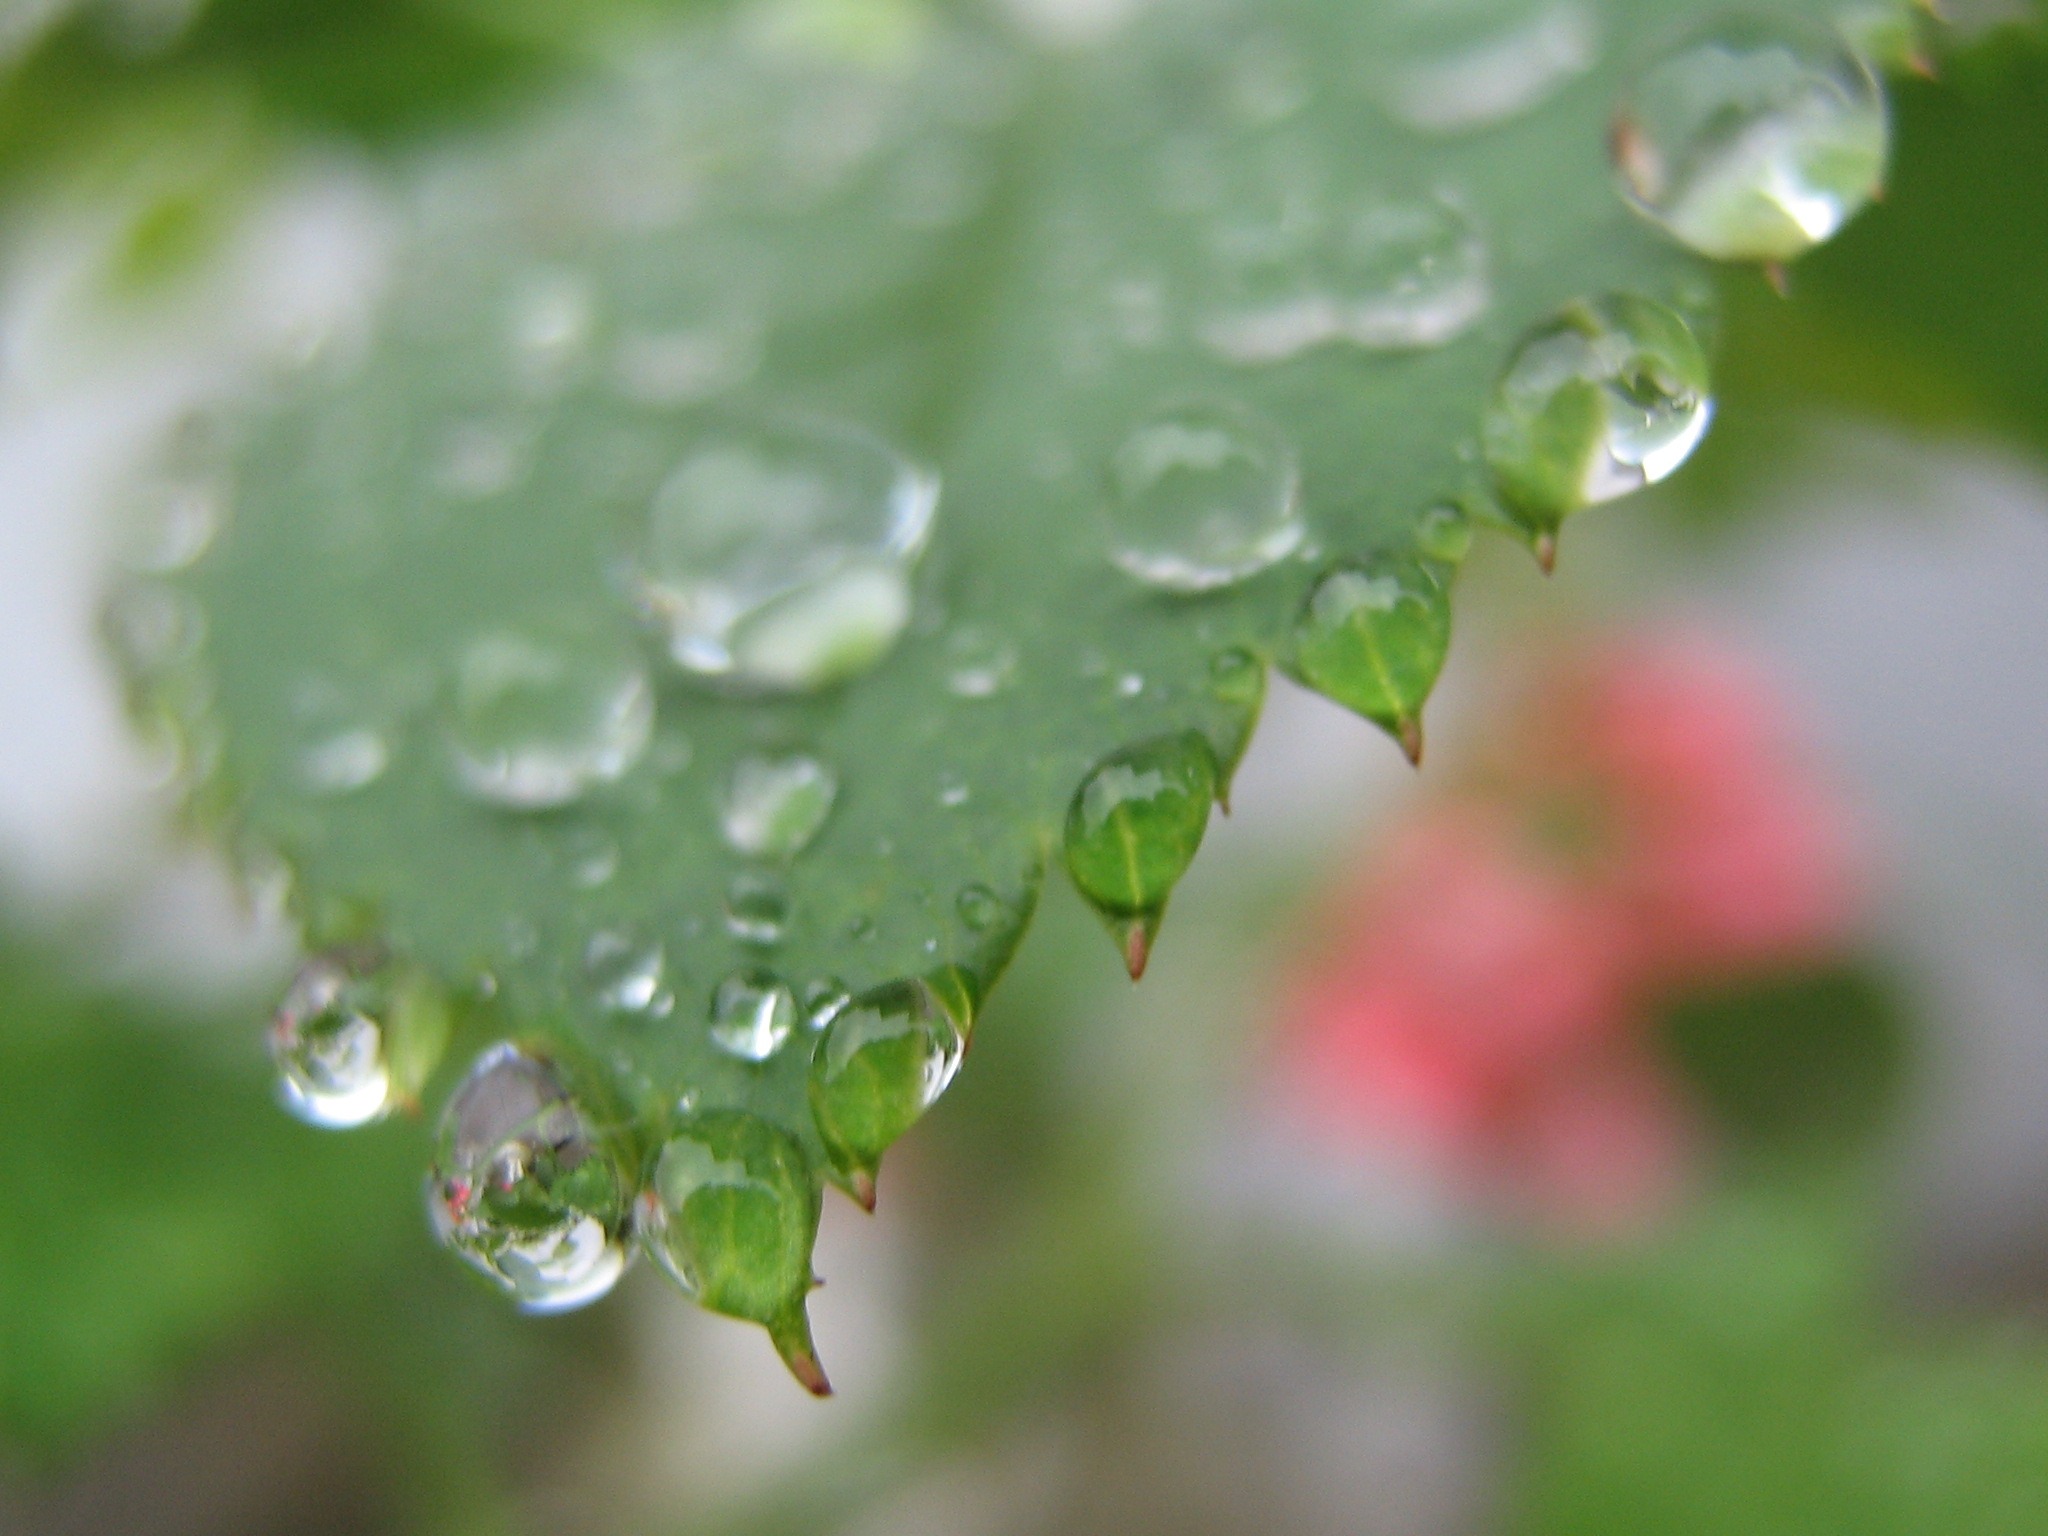
water, grass, drop, dew, rain, leaf, wet, green, drip, close up, leaves, moisture, macro photography